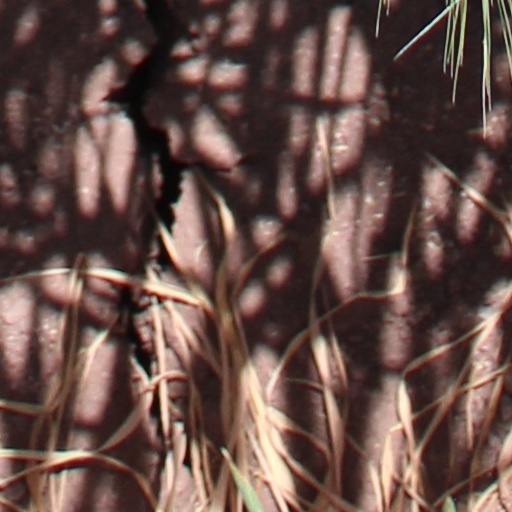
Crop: wheat